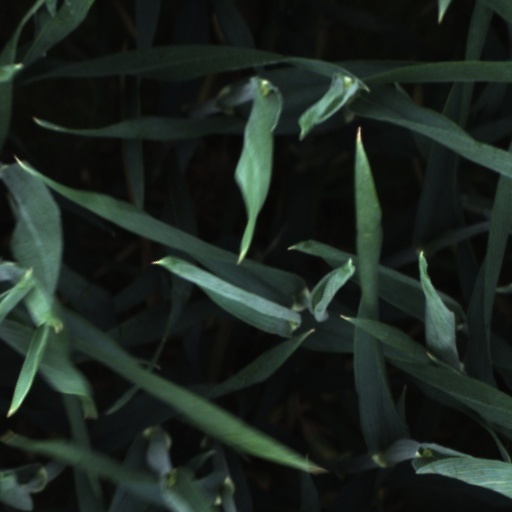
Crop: wheat